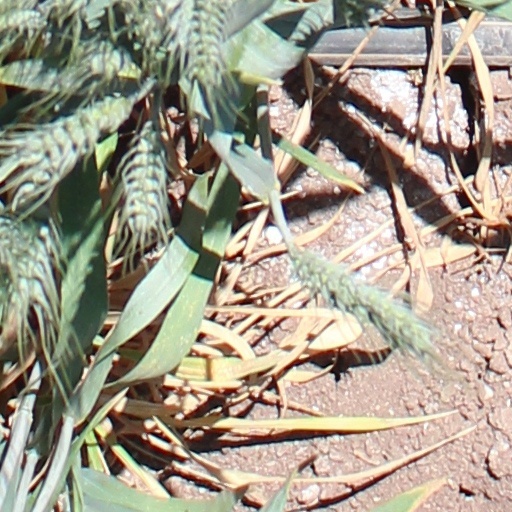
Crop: wheat